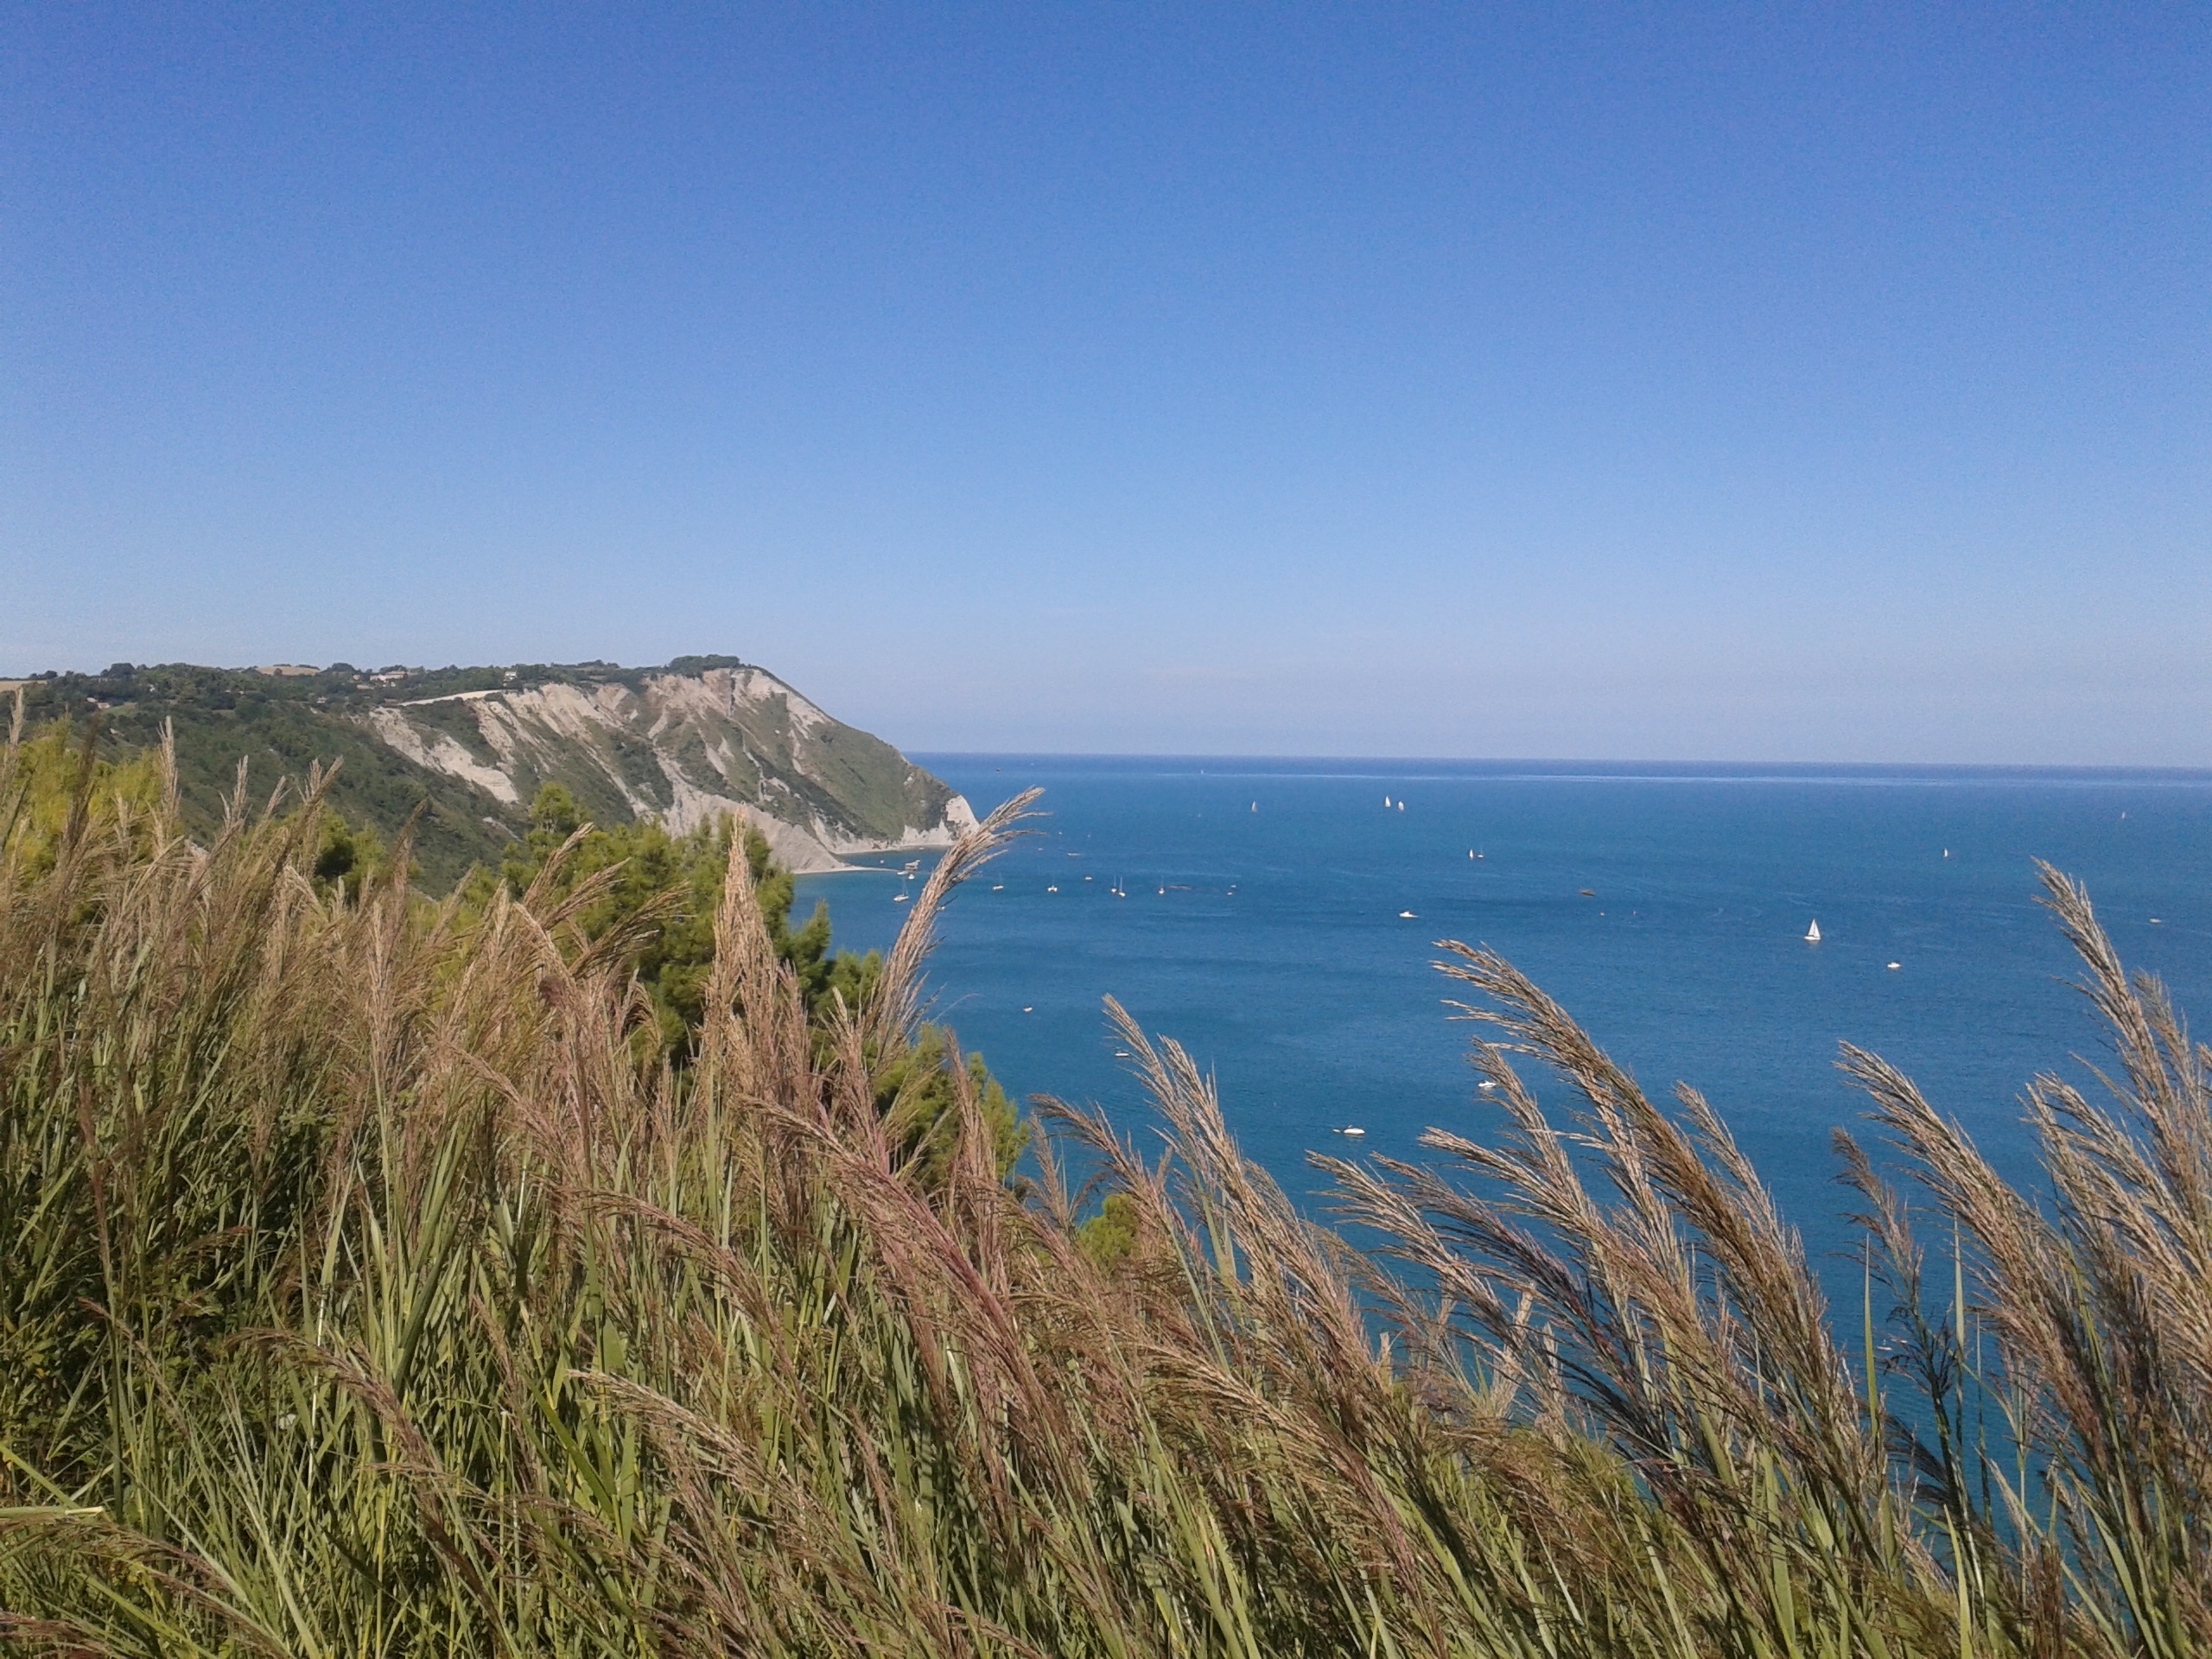
beach, sea, coast, ocean, horizon, shore, cliff, cove, bay, italy, blue, terrain, body of water, prato, upstream, habitat, ecosystem, cape, landform, ancon, conero, natural environment, geographical feature